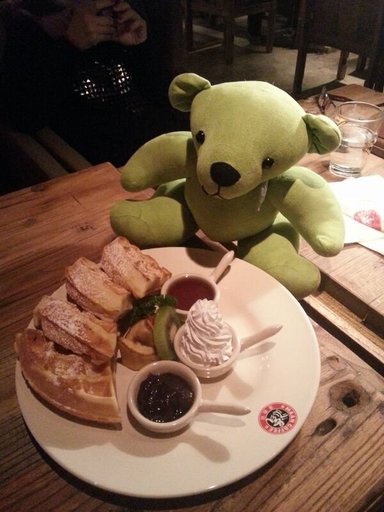
Label: waffles